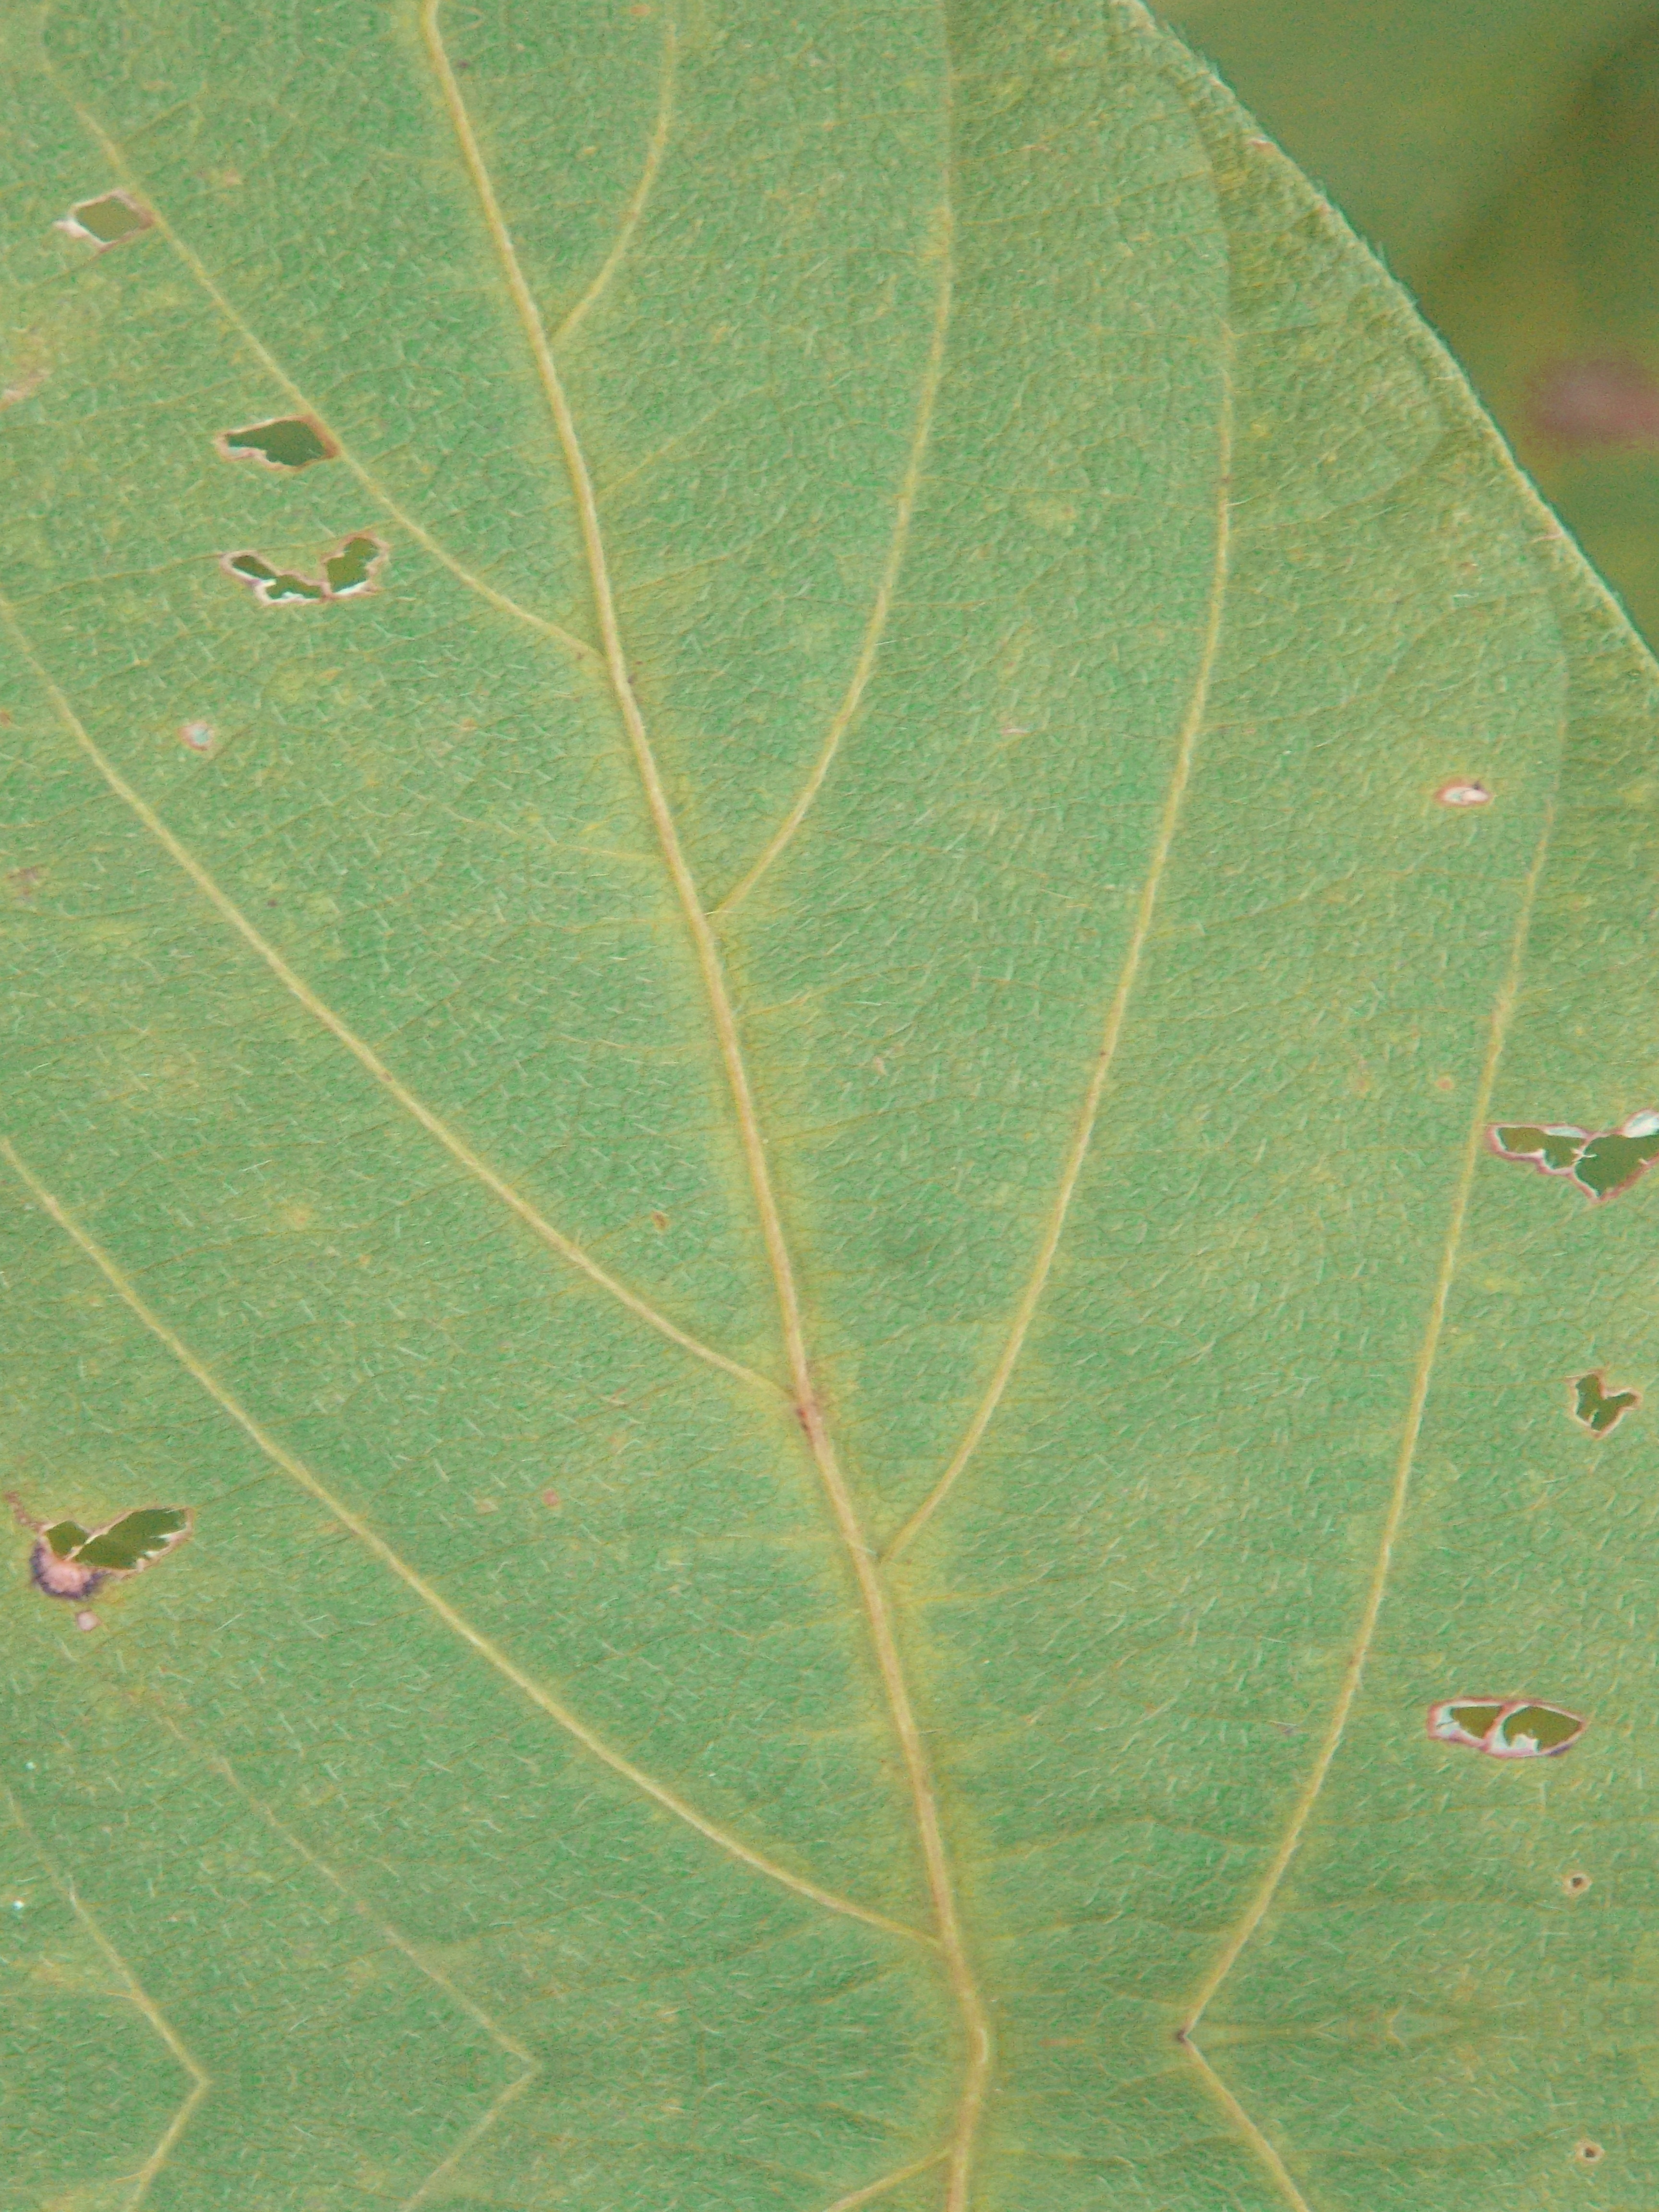
Label: Disease